South San Francisco hillside sign

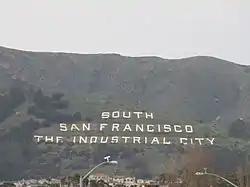

The South San Francisco Hillside Sign is a historic sign on a hillside overlooking the city of South San Francisco in San Mateo County, California. It was created in the 1920s and was listed on the National Register of Historic Places in 1996. The sign is the main feature of Sign Hill Park, a city park which provides of open space, almost of hiking trails, and access to the letters of the sign itself.